2014 Pan American Men's Club Handball Championship

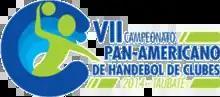

The 2014 Pan American Men's Club Handball Championship took place in Taubaté from 28 May to 1 June. It acts as the Pan American qualifying tournament for the 2014 IHF Super Globe.